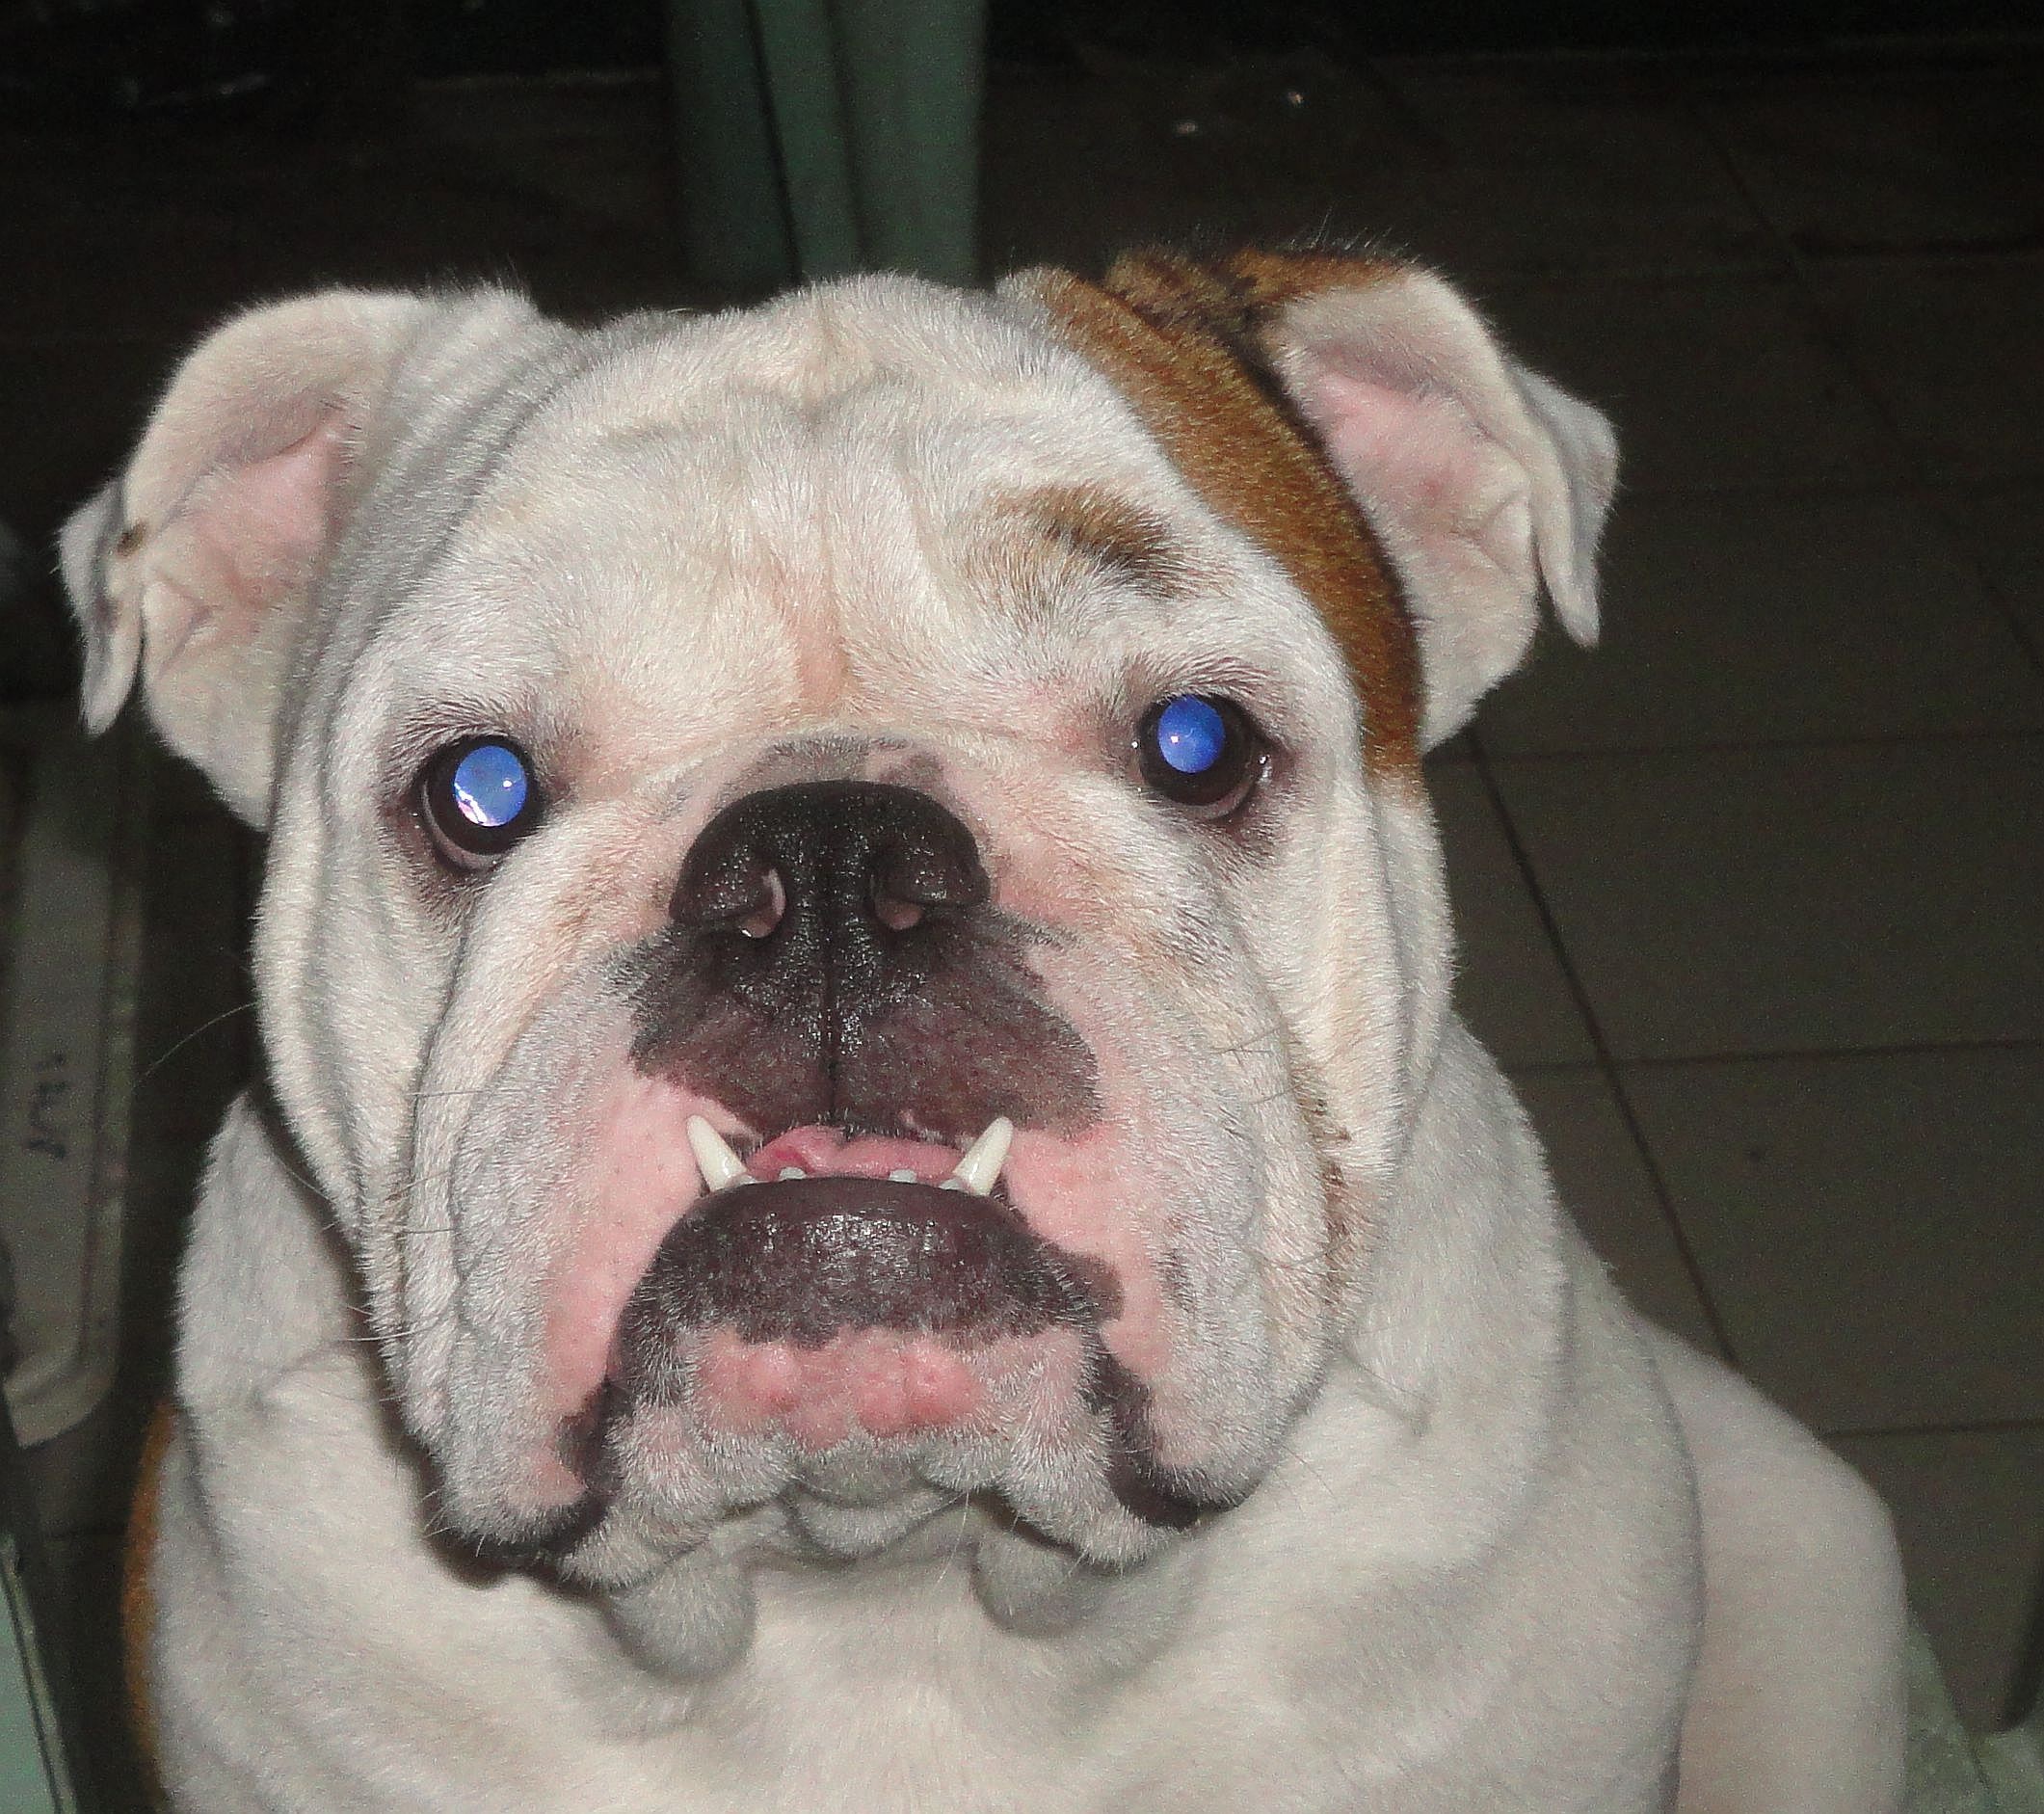
dog, animal, cute, canine, looking, pet, sitting, mammal, full moon, friend, bulldog, face, vertebrate, adorable, dog breed, breed, obedient, attentive, english bulldog, old english bulldog, dog like mammal, carnivoran, olde english bulldogge, toy bulldog, british bulldogs, australian bulldog, white english bulldog, american bulldog